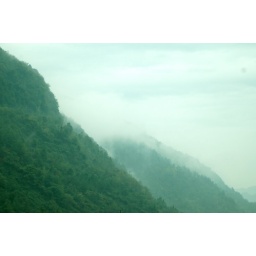
The clouds hang low over the green wooded peaks surrounding Wulingyuan, Hunan, China.